Yusef Bukele

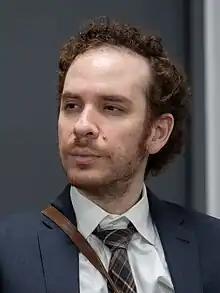
Bukele in 2023

Yusef Alí Bukele Ortez (born 22 September 1989) is a Salvadoran businessman, politician, and economist. He is a younger brother of and advisor to Nayib Bukele, the current president of El Salvador. Bukele has served as one of Nayib's economic advisors and played a role in the adoption of bitcoin as legal tender in El Salvador.